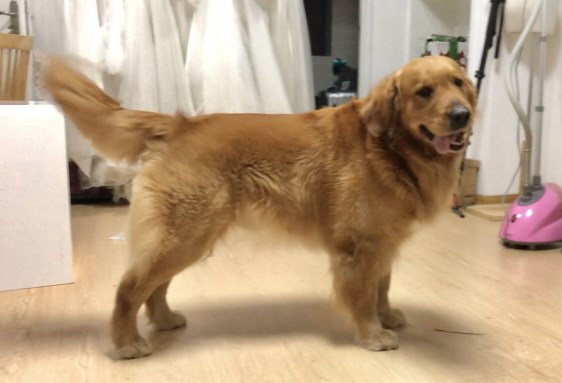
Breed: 5355-n000126-golden_retriever